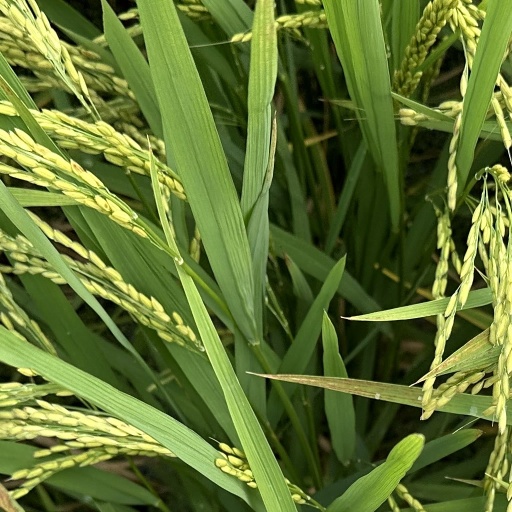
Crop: rice